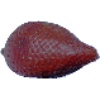
Label: salak